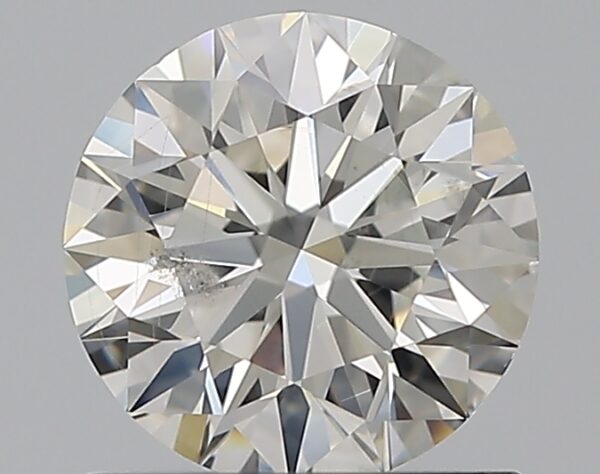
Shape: round
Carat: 1.01
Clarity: SI2
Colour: H
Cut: EX
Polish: EX
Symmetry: EX
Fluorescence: N
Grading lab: GIA
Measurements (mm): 6.38 x 6.42 x 4.01